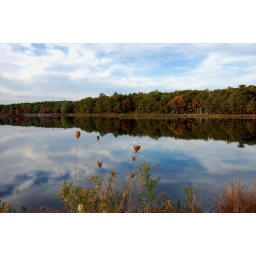
picture taken at big bear lake in wv.